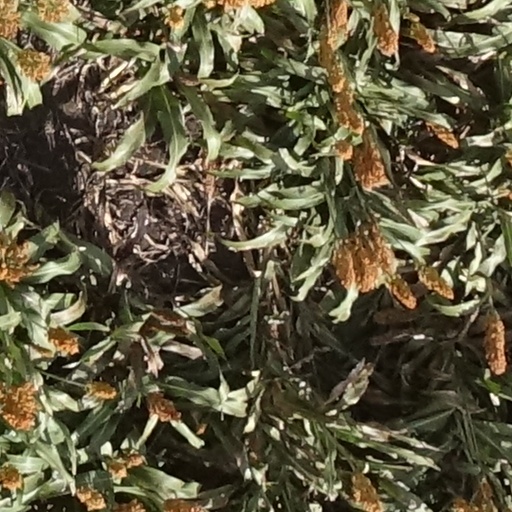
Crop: sorghum